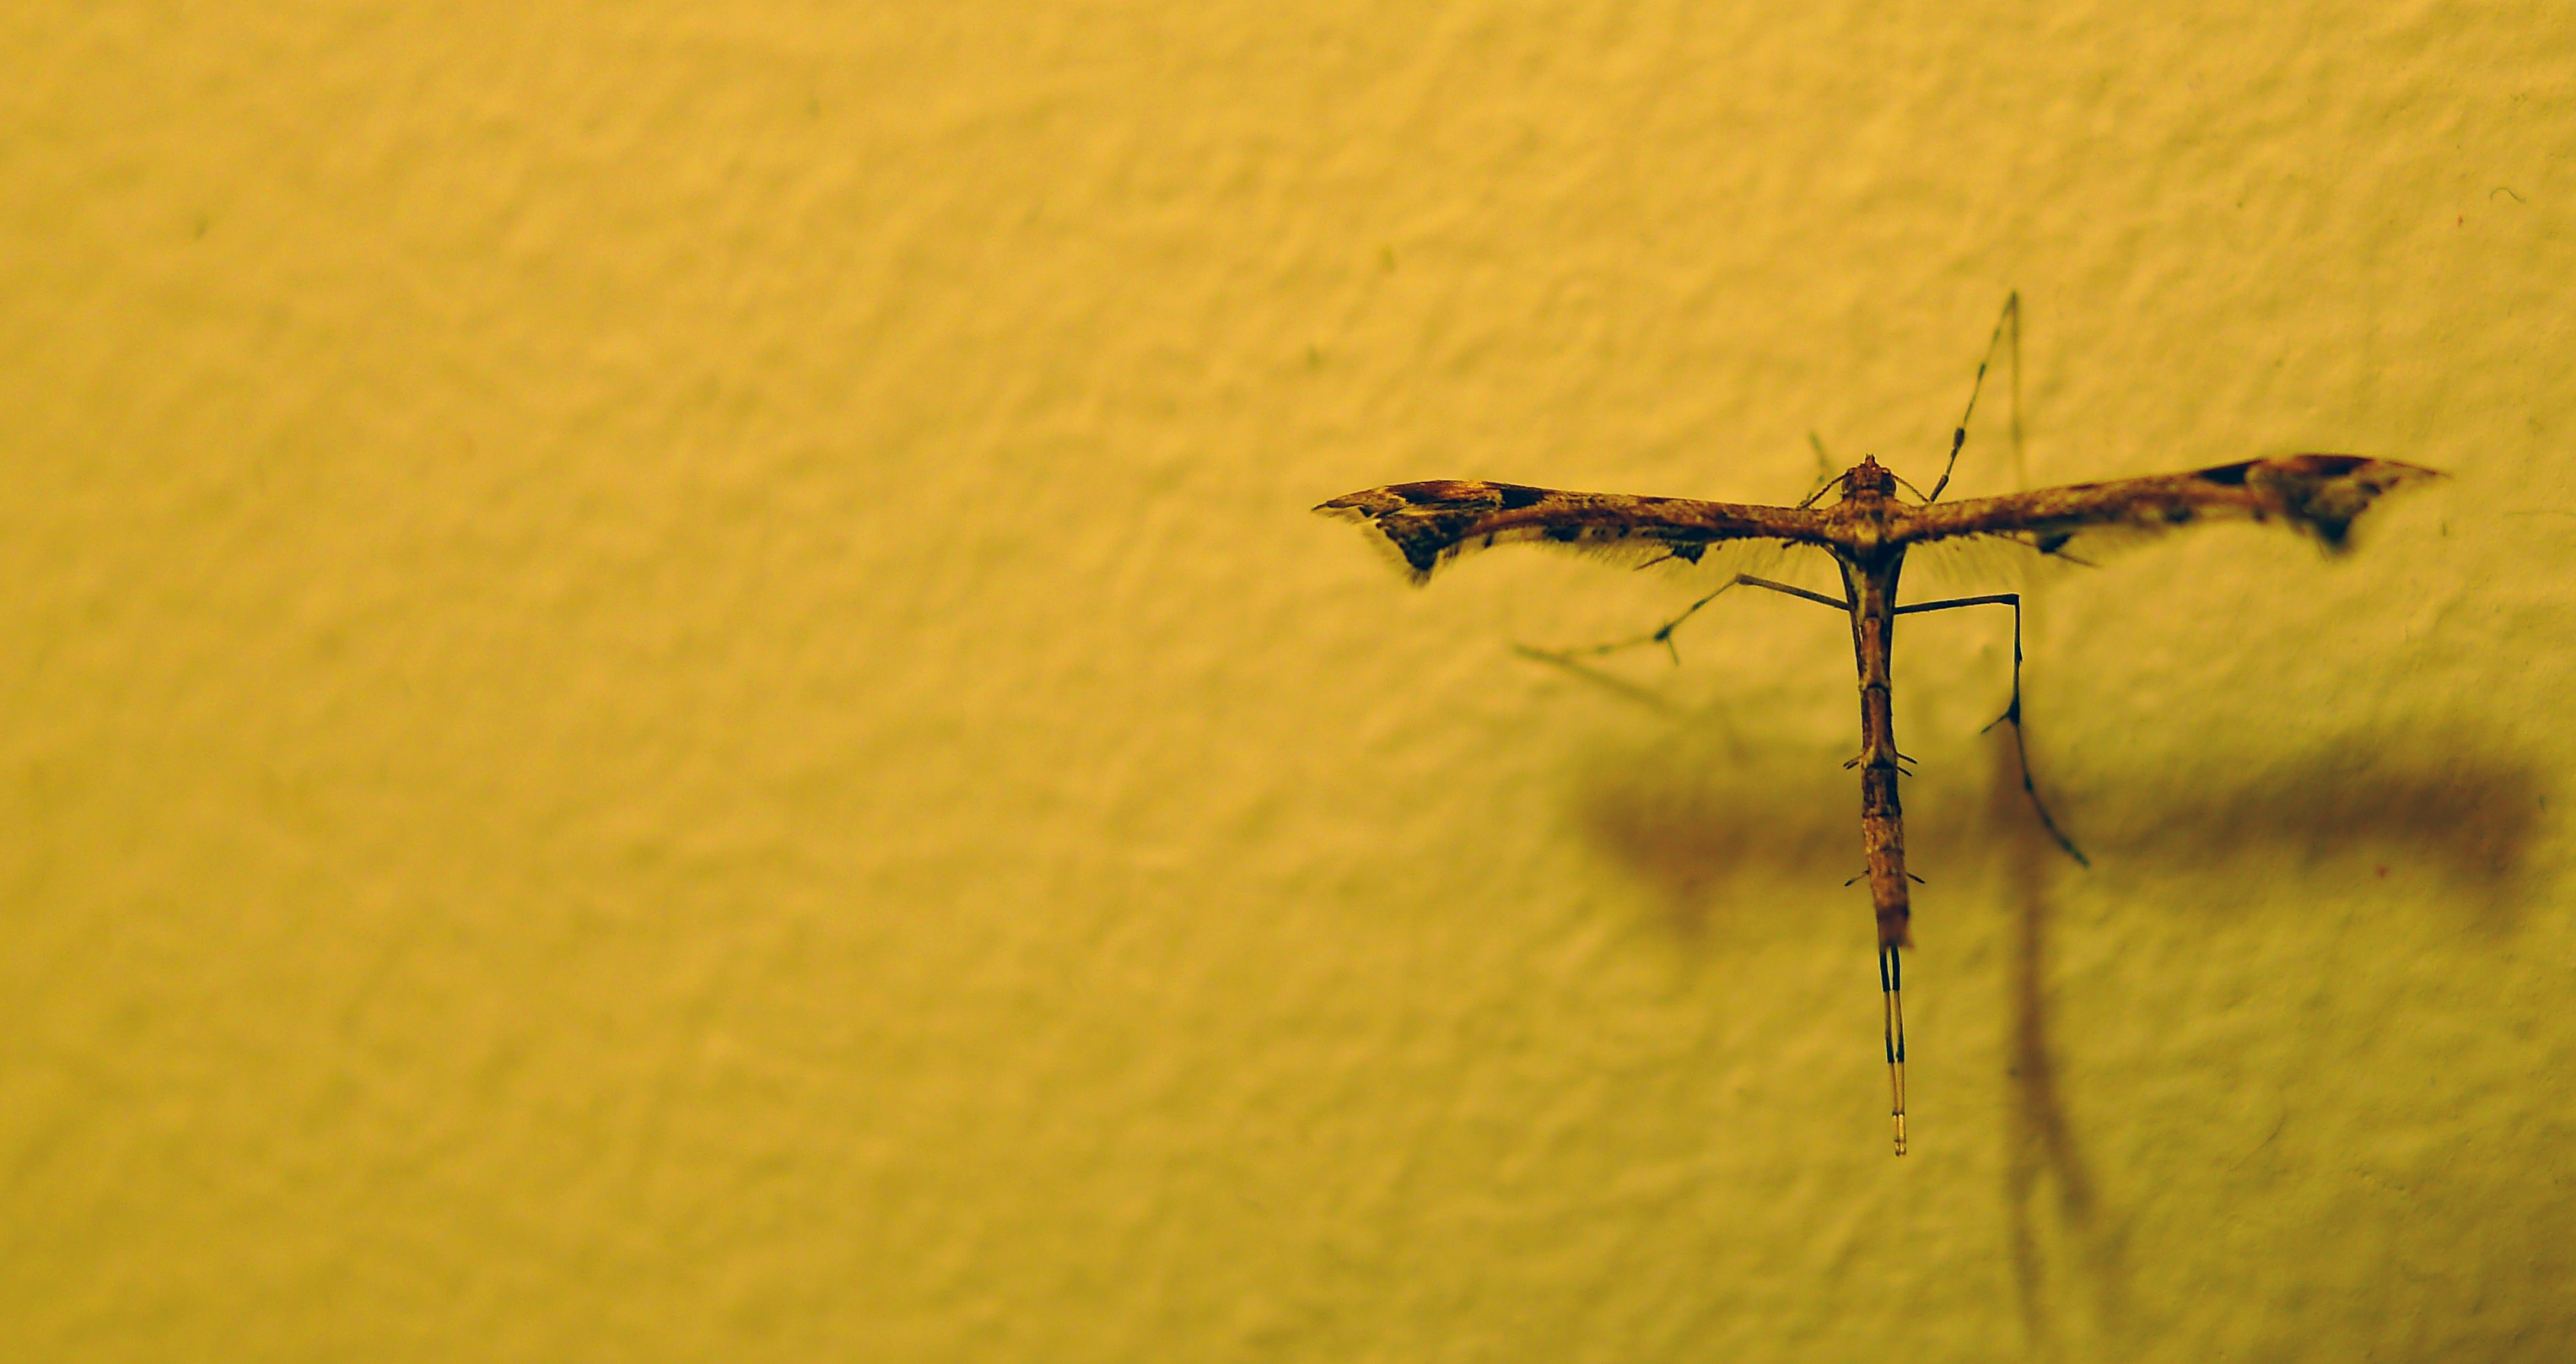
wing, insect, yellow, fauna, invertebrate, close up, macro photography